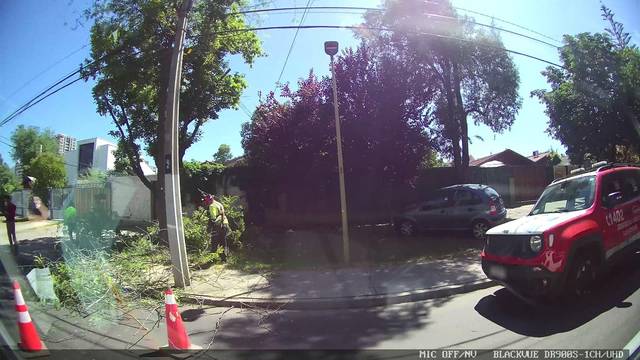
Region: Chile
Coordinates: -33.392, -70.54